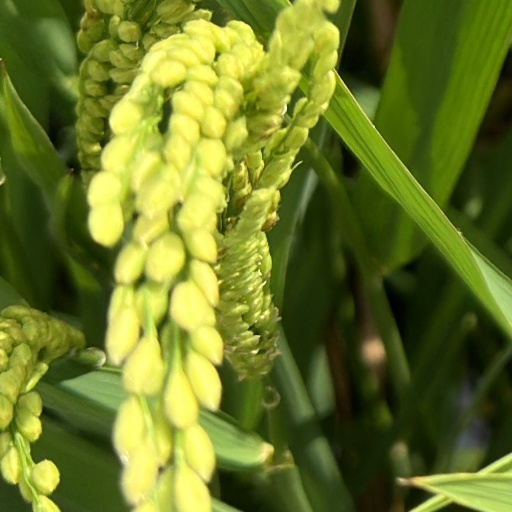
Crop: rice